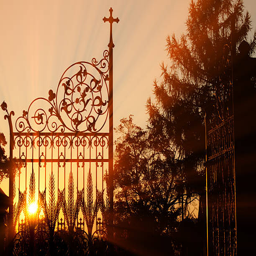
wrought iron gate of a graveyard